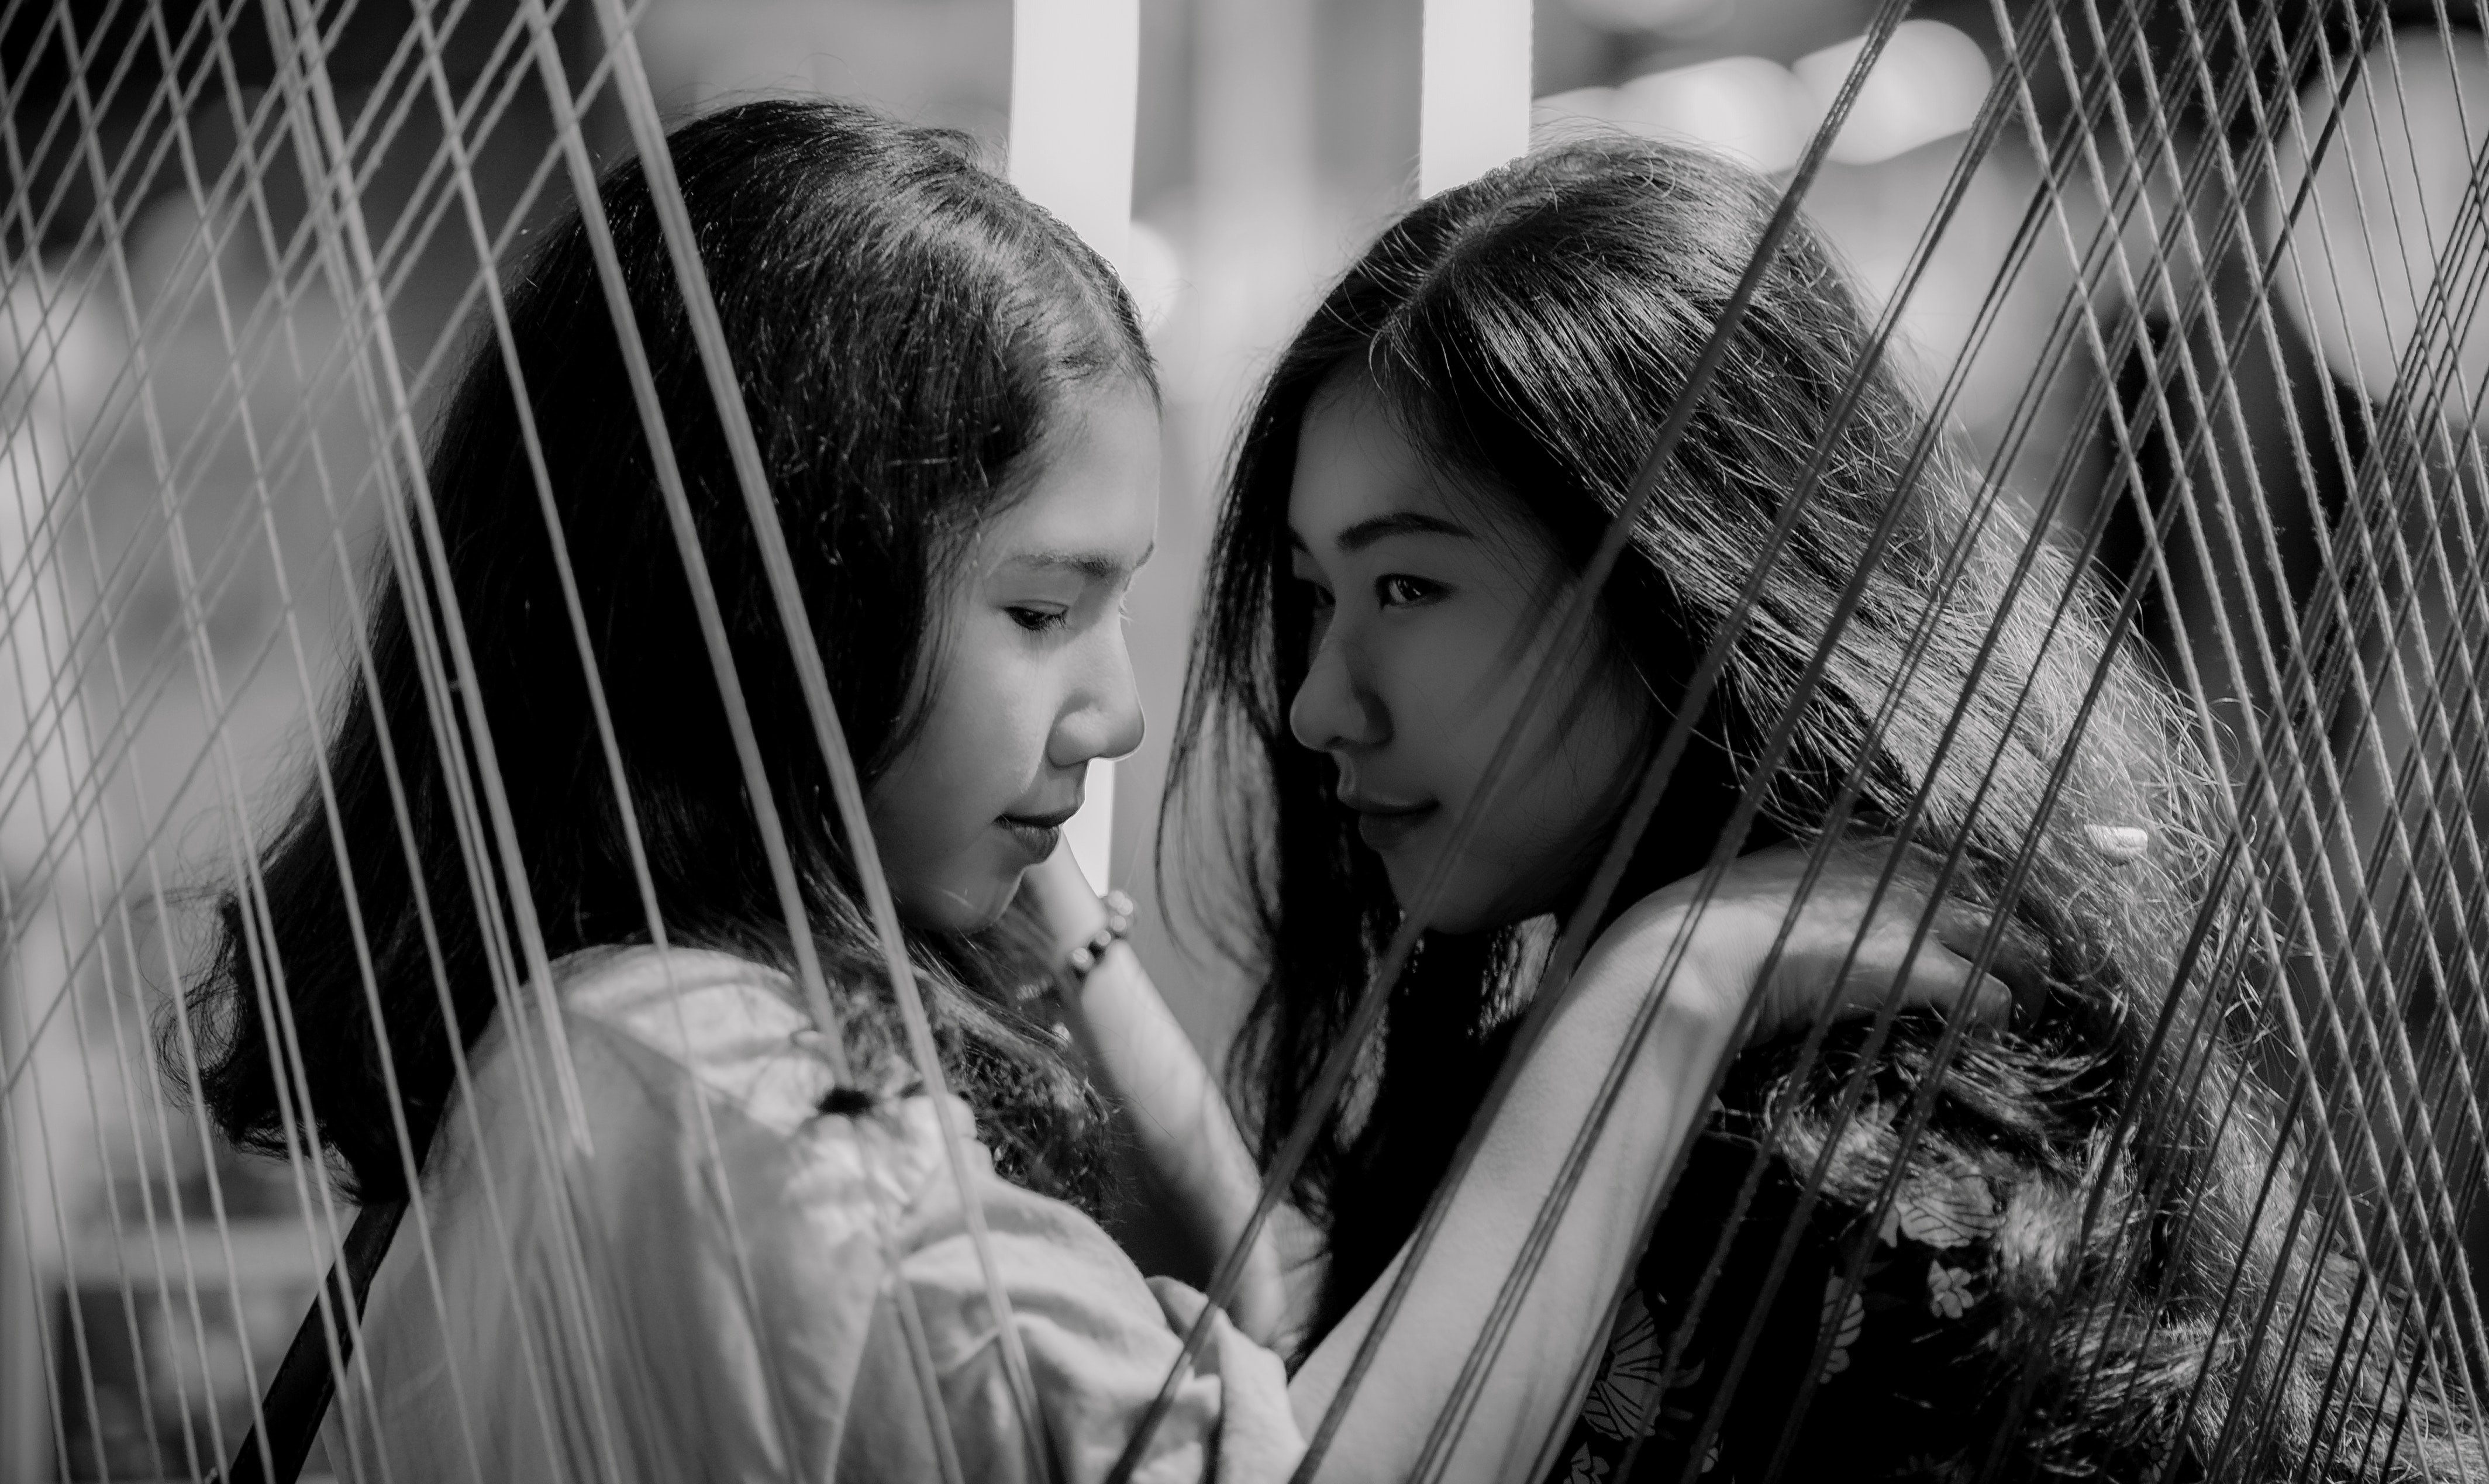
harp, photograph, harpist, cl rsach, musical instrument, string instrument, black and white, konghou, monochrome photography, plucked string instruments, monochrome, photography, smile, musician, portrait photography, style, black hair, love